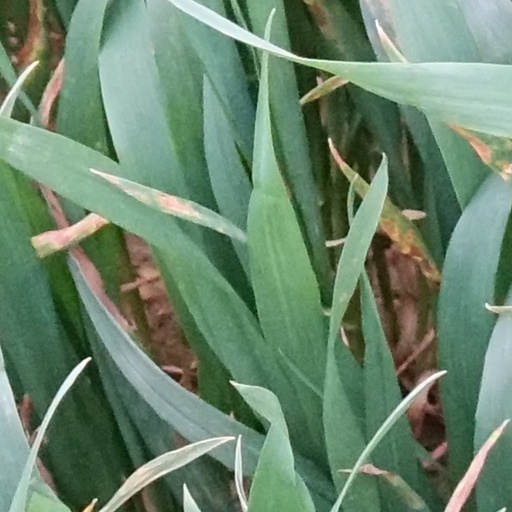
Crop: wheat